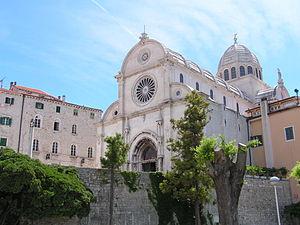
Le tourisme en Croatie est une industrie importante. En 2012, la Croatie avait 11,8 millions de visiteurs touristiques, et en 2013 plus de 14 millions de touristes et 73,25 millions de nuitées. La Croatie espère doubler ces chiffres d'ici à 2020.